Portuguese conquest of Ceuta

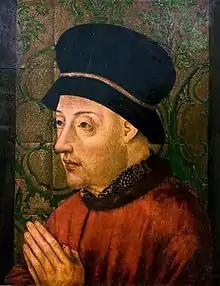
King John I of Portugal.

The secretive nature of the expeditions purpose caused numerous theories to rise among Portuguese society as to its true objective, some speculating the King meant to undertake a Crusade to the Levant, others to conquer the Kingdom of Sicily, still others (correctly) guessing Ceuta. By that point, rumours of the preparations being carried out in Portugal against a secret objective spread to many neighbouring realms and their rulers. The residents of Ibiza and Sicily made preparations to resist a possible Portuguese attack, in which they incurred considerable expense. Some French wrote to King Ferdinand of Aragon expressing their suspicion that the Portuguese were preparing to participate in the Hundred Years War alongside the English, in France.